Old Cony High School

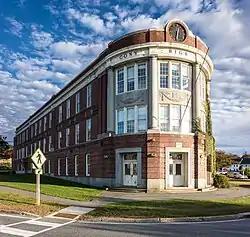
Cony Flatiron in 2013

Cony Flatiron is a historic school building at Cony and Stone Streets in Augusta, Maine. Built between 1926 and 1932 and the high school building, along with the catwalk was demolished in 2008, it is locally unusual for its flatiron shape, and its social history as the city's third high school building. It was listed on the National Register of Historic Places in 1988.